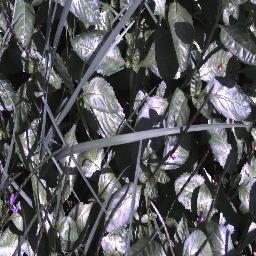
Label: snake_weed